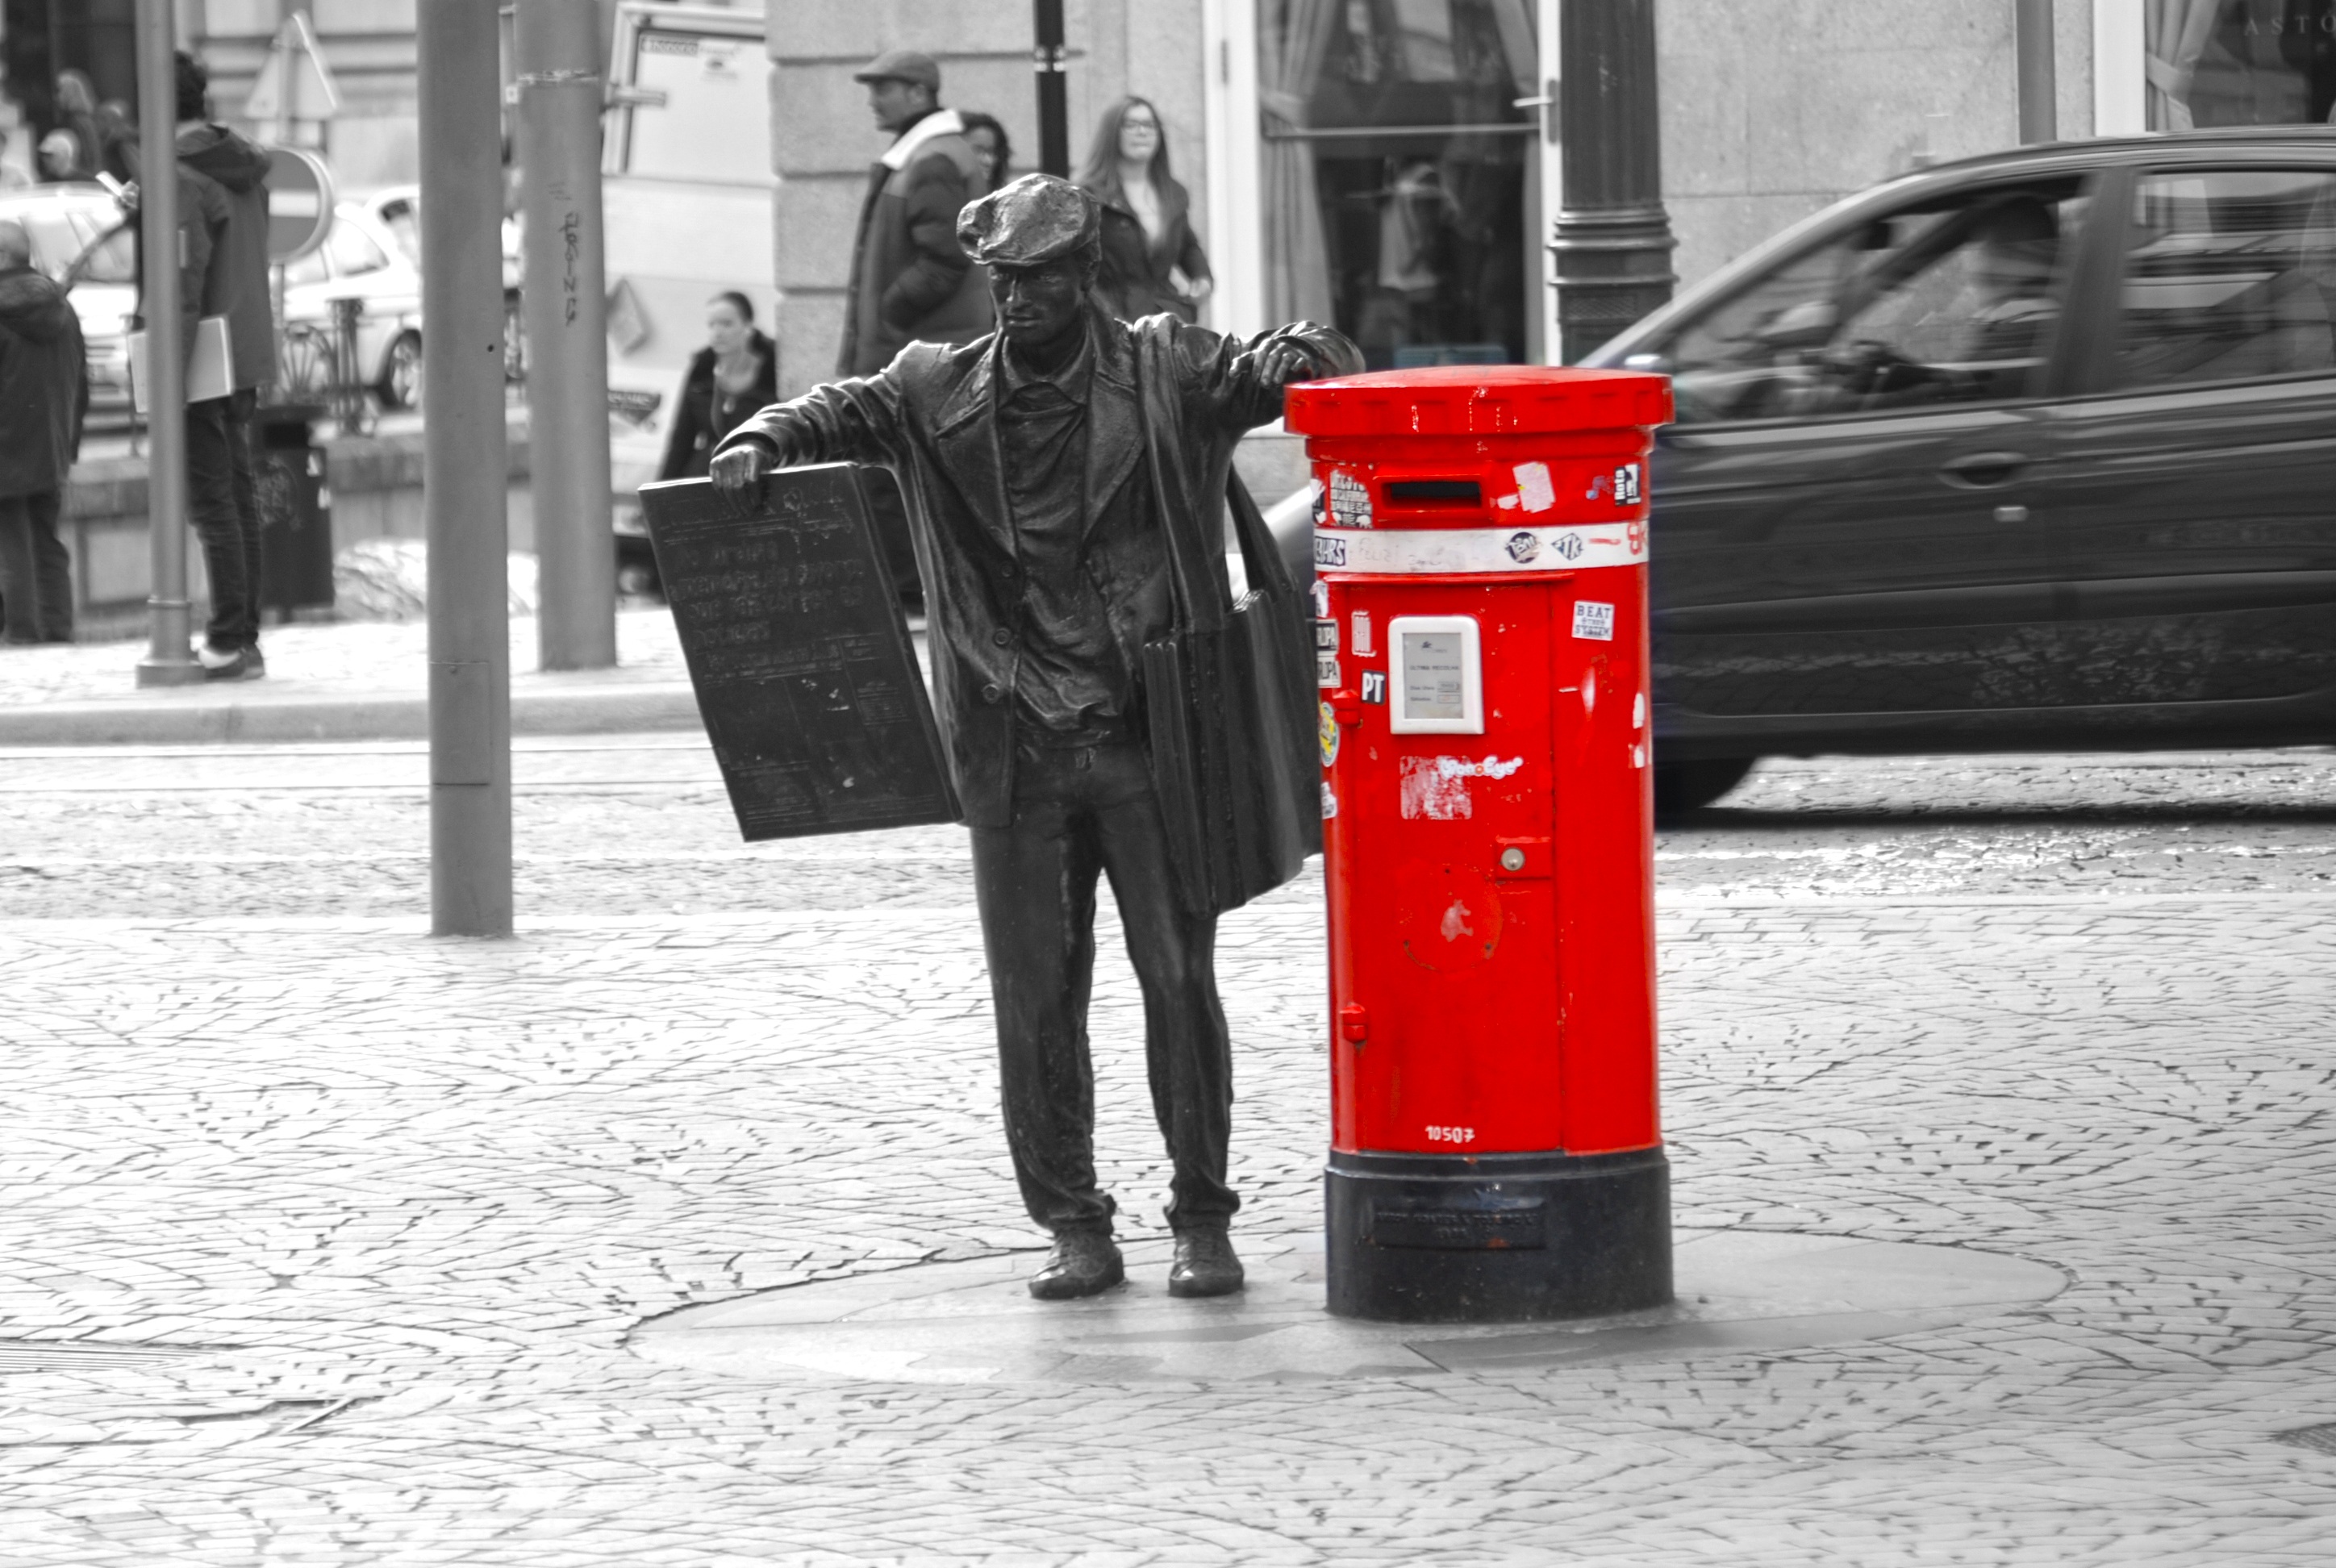
pedestrian, snow, post, black and white, road, street, red, weather, monochrome, mailbox, submit, monochrome photography